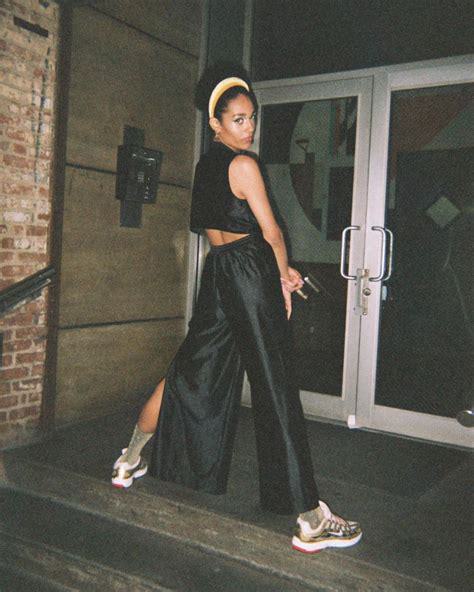
Brand: Nike
Model: P 6000